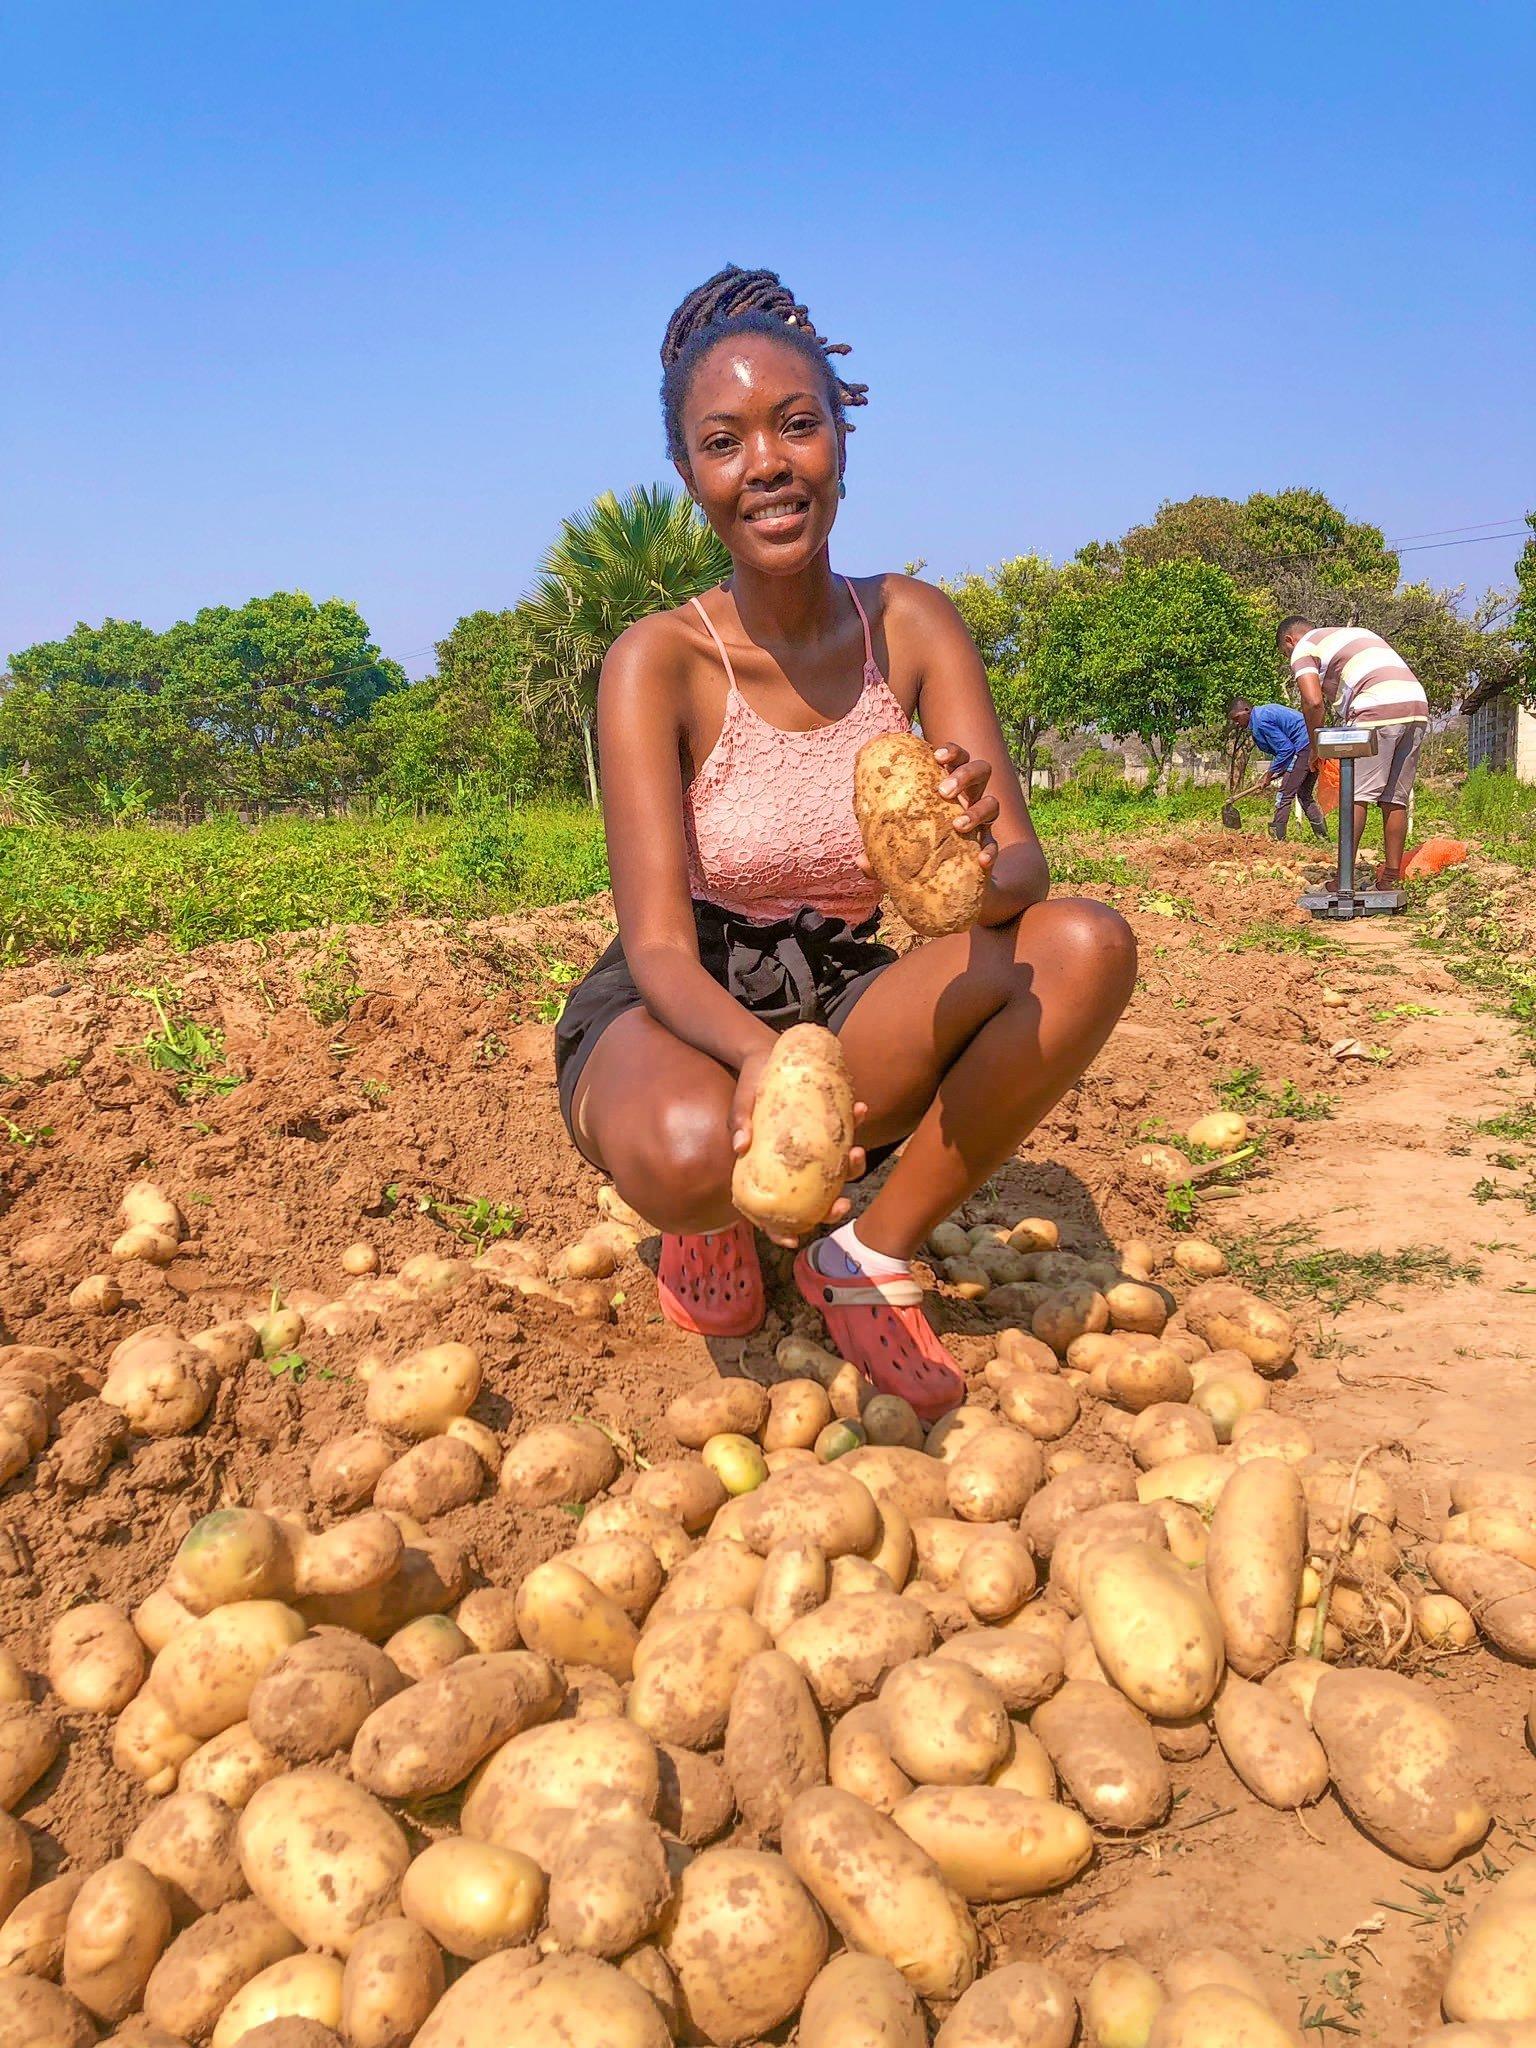
Kijana wa kike akiwa katika shamba lililopandwa zao la viazi, ambavyo vimevunwa kwa kuchimbuliwa chini na kupangwa kwa makundi, yanayopelekwa masokoni kwa ajili ya kuuzwa.